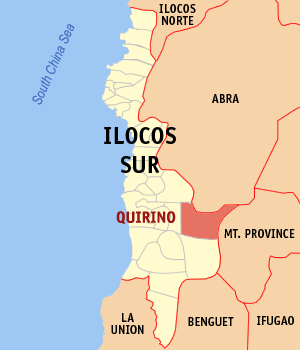
Quirino est une municipalité de 4ᵉ classe située dans la province d'Ilocos Sur aux Philippines. Selon le recensement de 2010 elle est peuplée de 8 535 habitants.